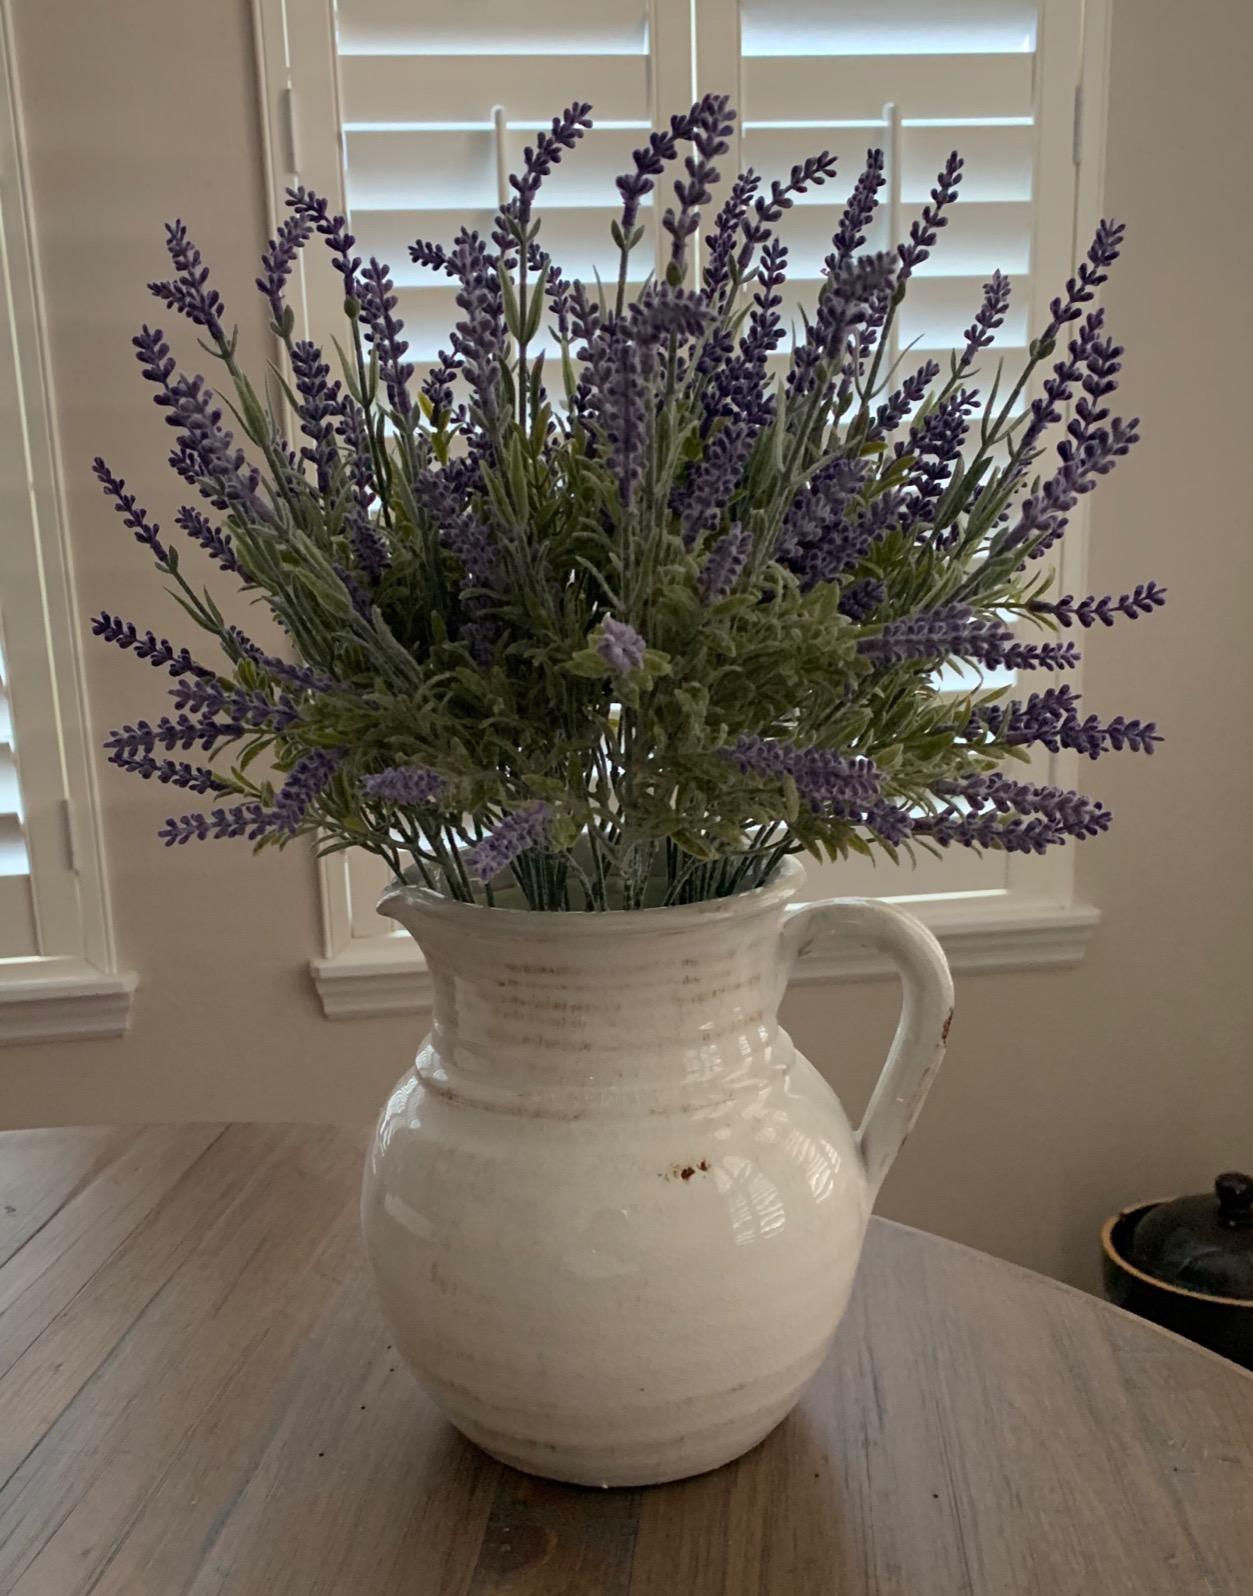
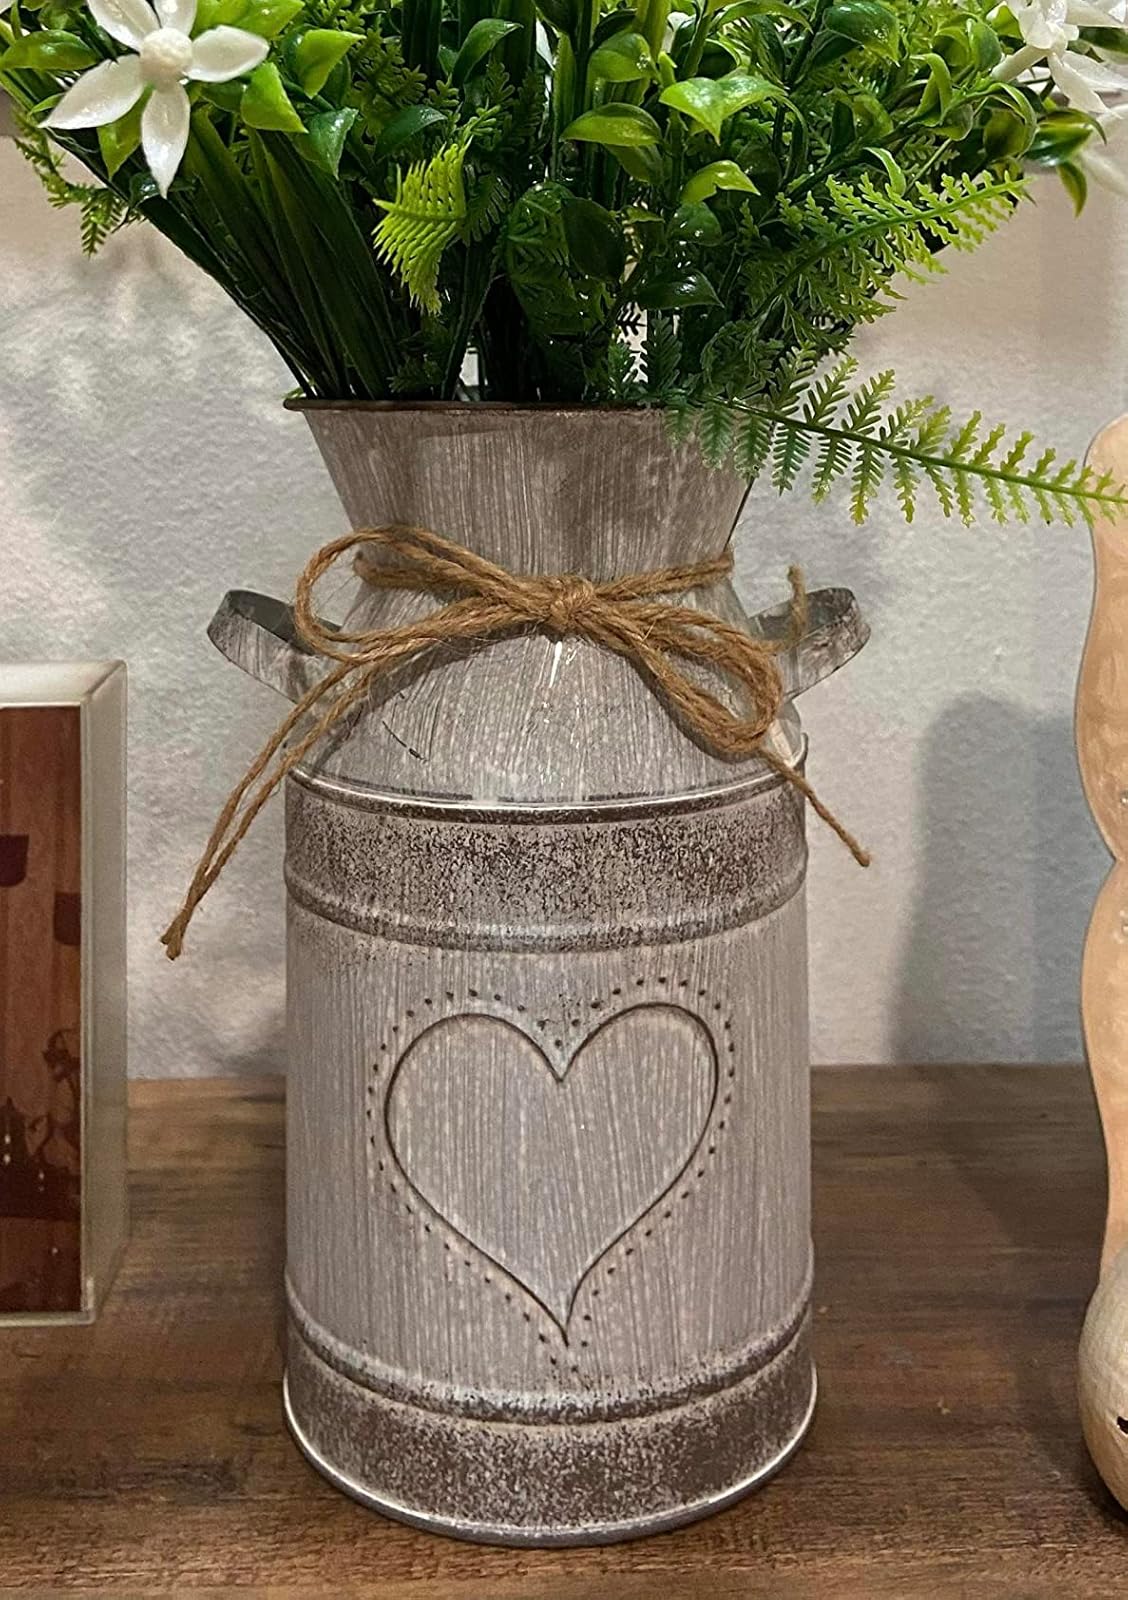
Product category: vase
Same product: no